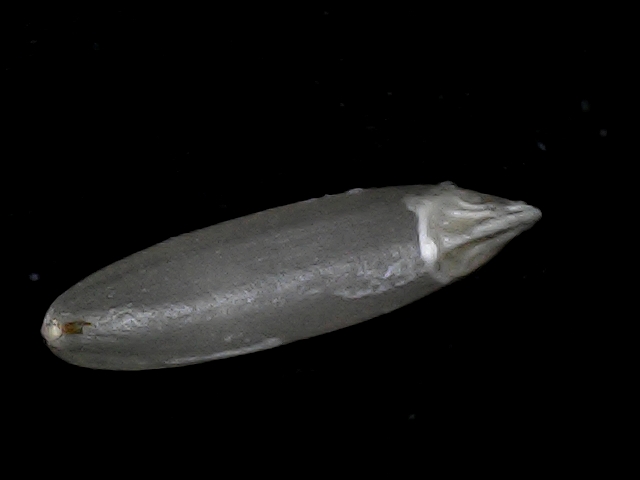
Rice variety: BD70